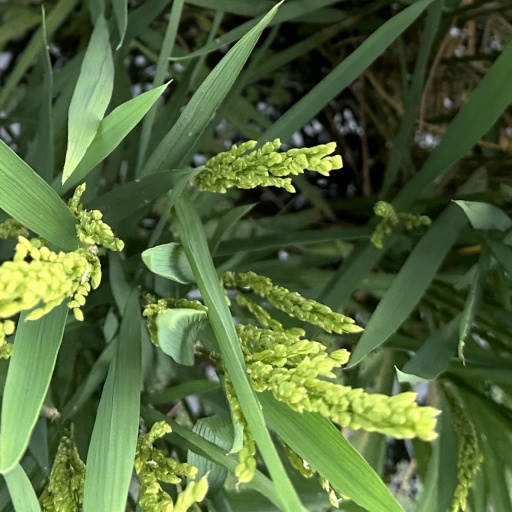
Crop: rice